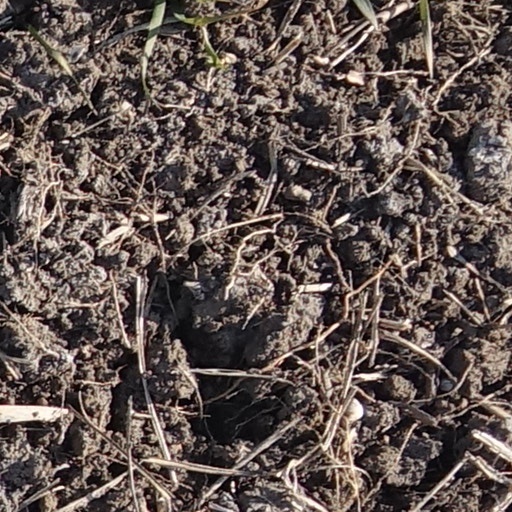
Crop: wheat